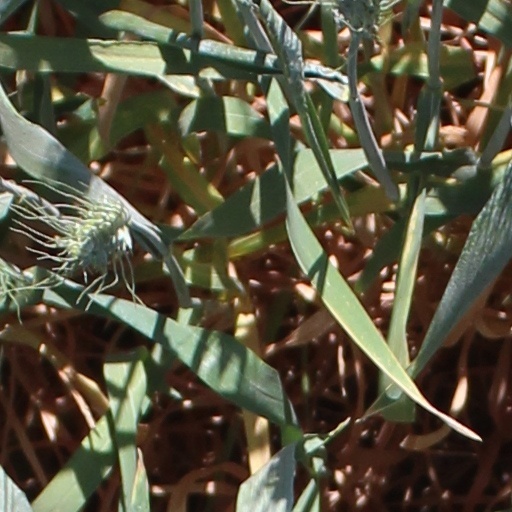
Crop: wheat